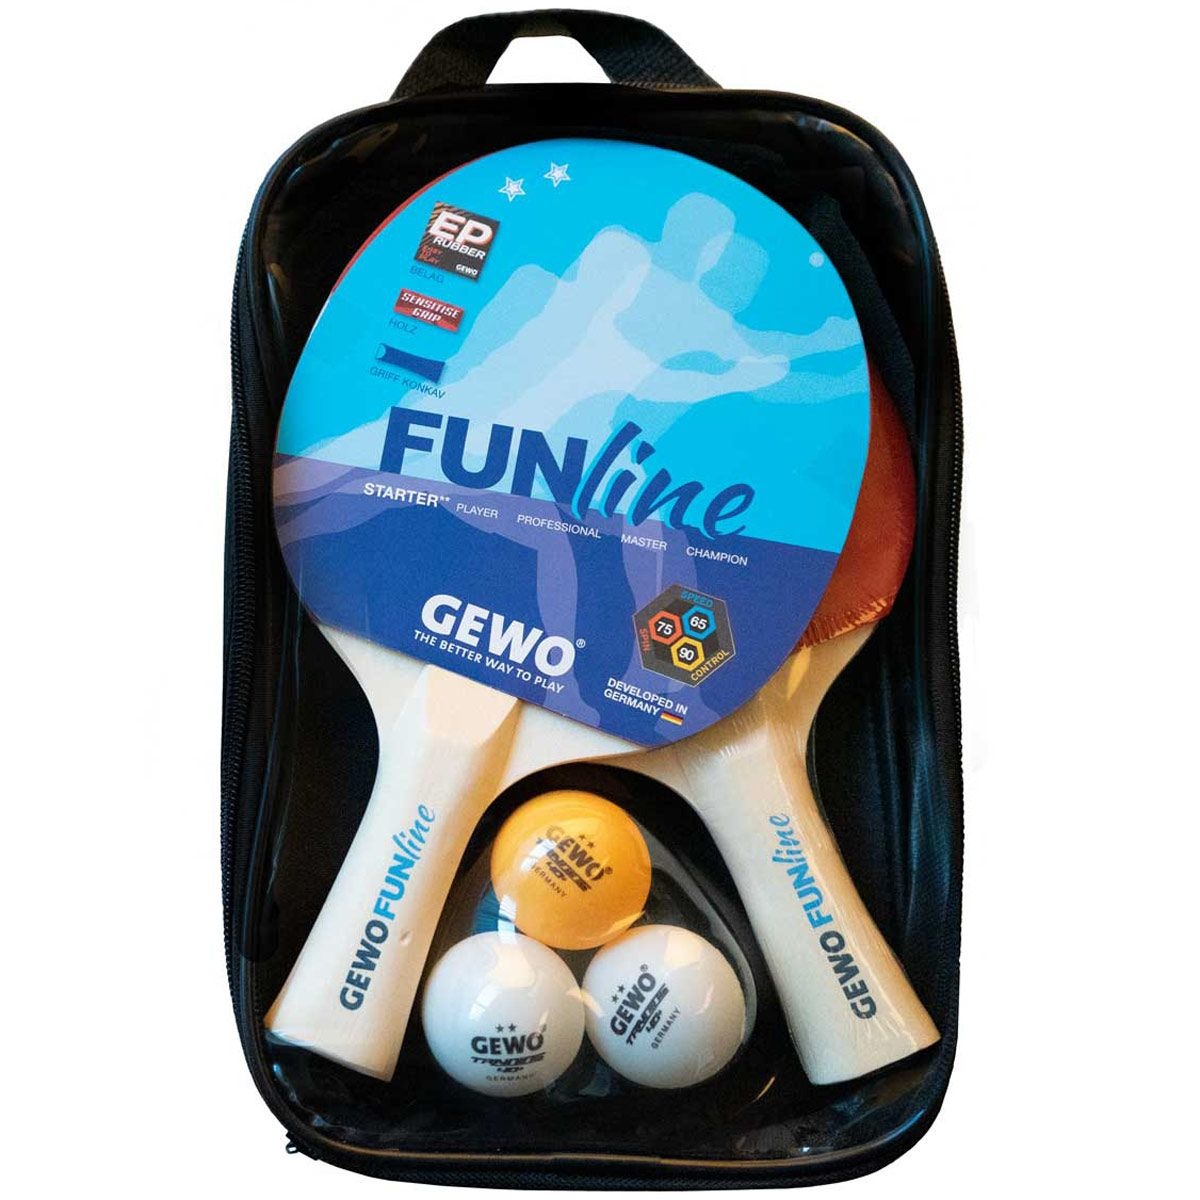
Gewo Bat Set Double-Fun
GEWO bat set Double Fun - 2 TT bats with backside rubbers with underlay and concave handles and 3 training balls and practical zip pocket. For experienced hobby players who want to have fun with variable speed shots.
Brand: Gewo
Category: Sporting Goods > Indoor Games > Ping Pong > Ping Pong Paddles & Sets